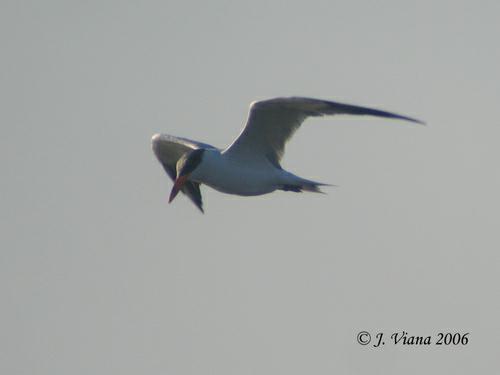
A photo of a caspian tern